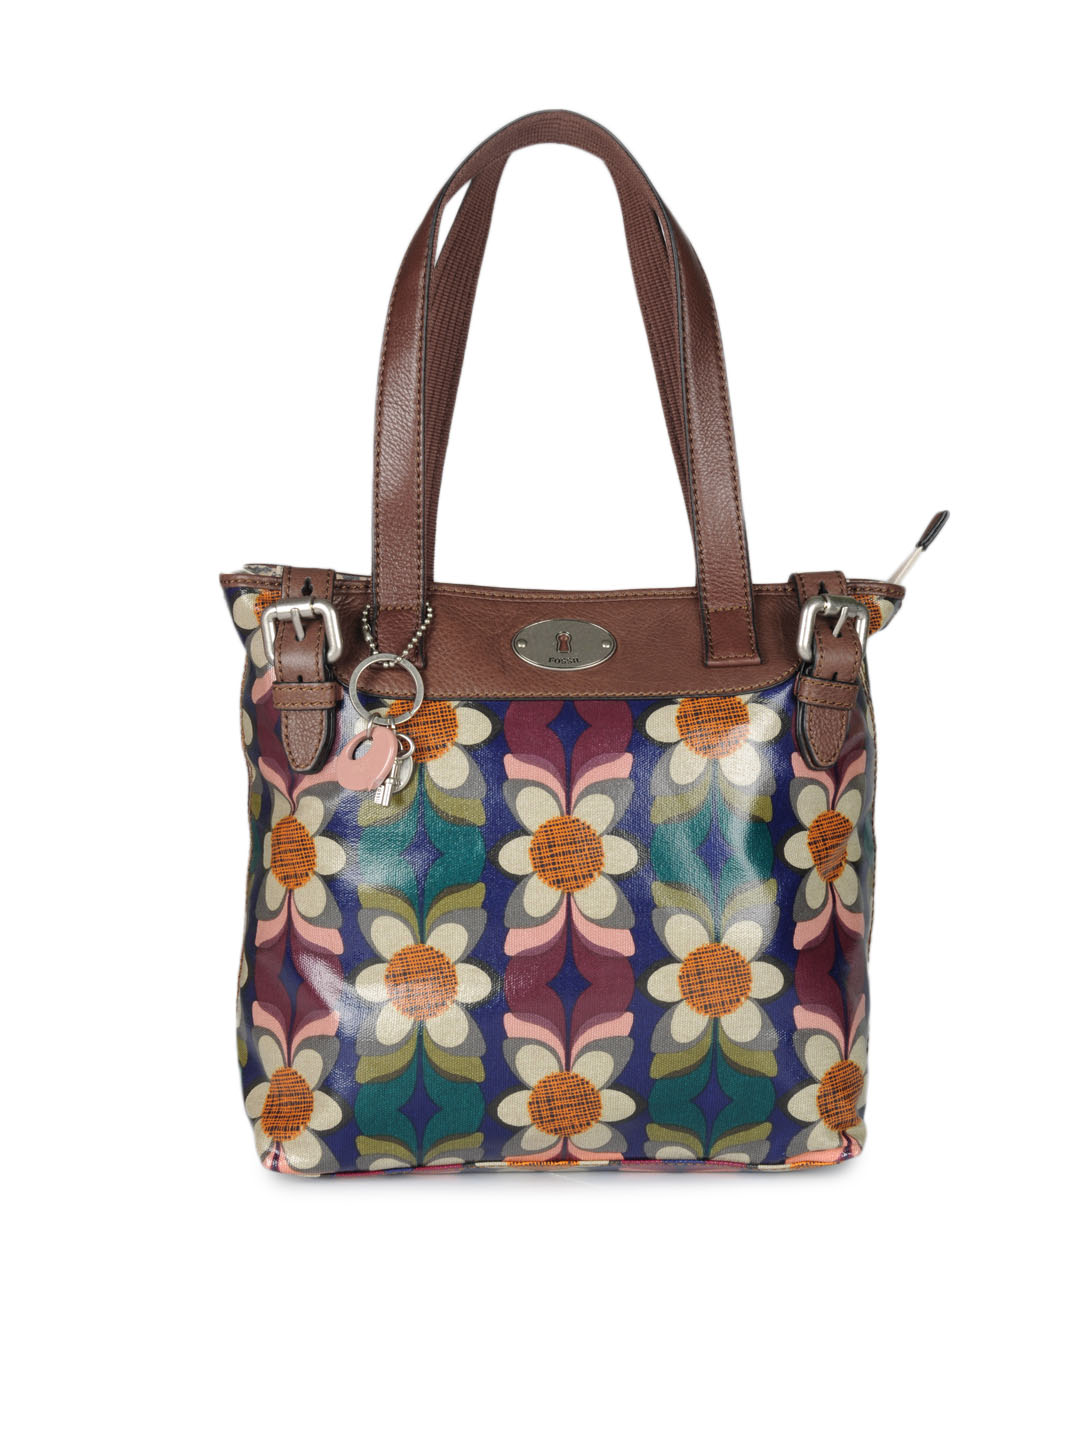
Fossil Women Multi Coloured Handbag
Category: Accessories / Bags / Handbags
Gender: Women
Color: Multi
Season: Winter 2016
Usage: Casual